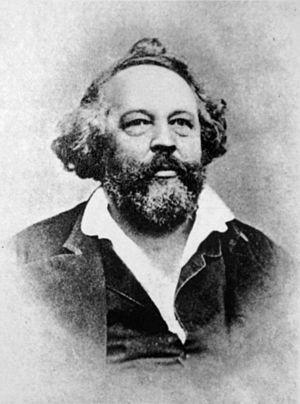
L'anarchisme et la franc-maçonnerie adogmatique et libérale, sans avoir une histoire commune, ont généré de nombreux débats au sein du mouvement libertaire, notamment du fait de l'adhésion à des obédiences maçonniques, en France ou en Europe, de figures notoires.
Mikhaïl Aleksandrovitch Bakounine, francisé en Michel Bakounine, né le 18 mai 1814 à Priamoukhino près de Torjok et mort le 1ᵉʳ juillet 1876 à Berne, est un révolutionnaire, théoricien de l'anarchisme et philosophe russe qui a particulièrement écrit sur le rôle de l'État. Il pose dans ses écrits les fondements du socialisme libertaire.